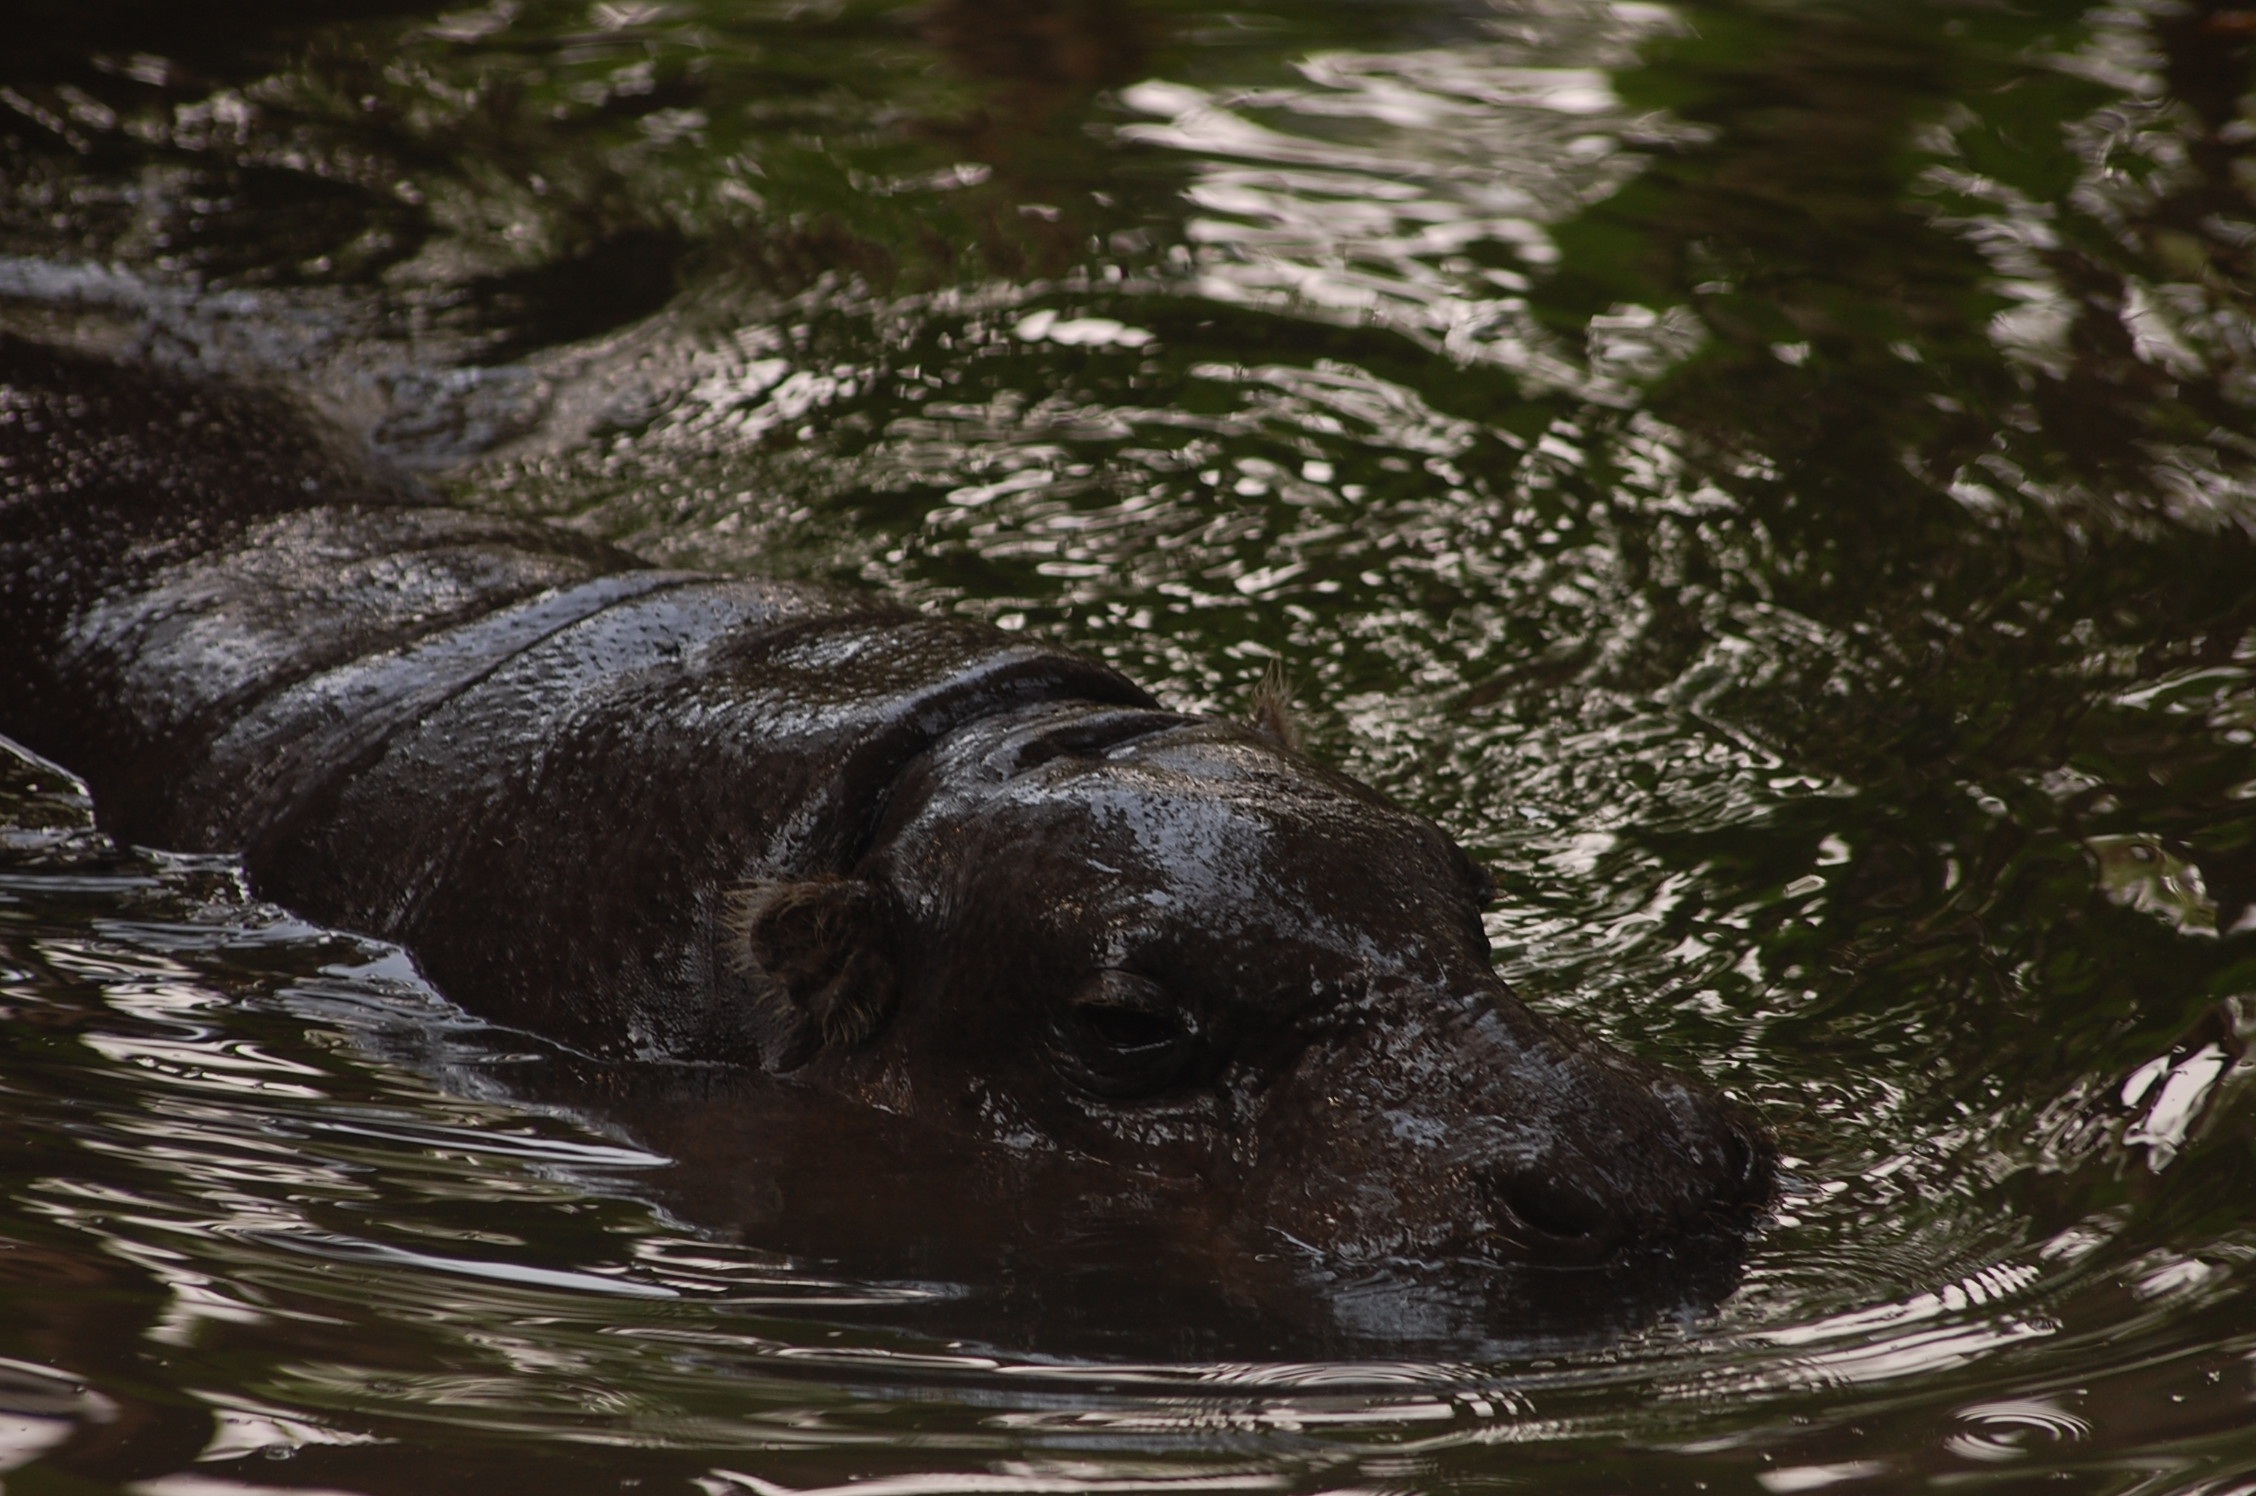
animal, wildlife, zoo, jungle, reptile, fauna, crocodile, alligator, vertebrate, otter, hippopotamus, crocodilia, american alligator, nile crocodile